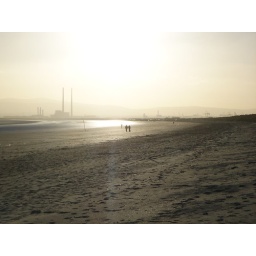
with ESB power plant and dublin mountains in background